Ferenc Konrád

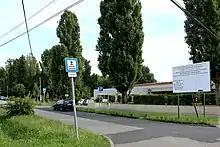

Ferenc Konrád (17 April 1945 – 21 April 2015) was a Hungarian water polo player who competed in the 1968 Summer Olympics, in the 1972 Summer Olympics, and in the 1976 Summer Olympics.